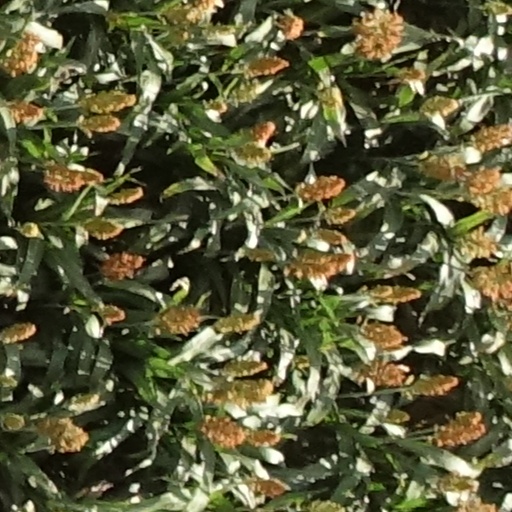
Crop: sorghum